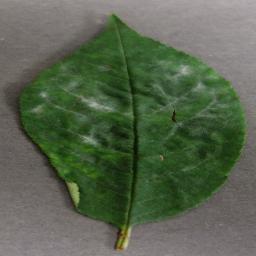
Label: Cherry___Powdery_mildew